Suzuki GSX-R400

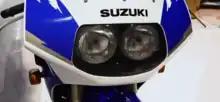
Front light details 400R

In 1985 a fuel level gauge was added which showed the remaining amount of fuel indicated by the right side combination meter when the ignition was in the "Off" position.